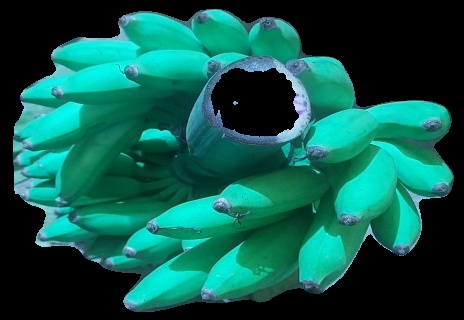
Variety: elakki-bale
Grade: grade1